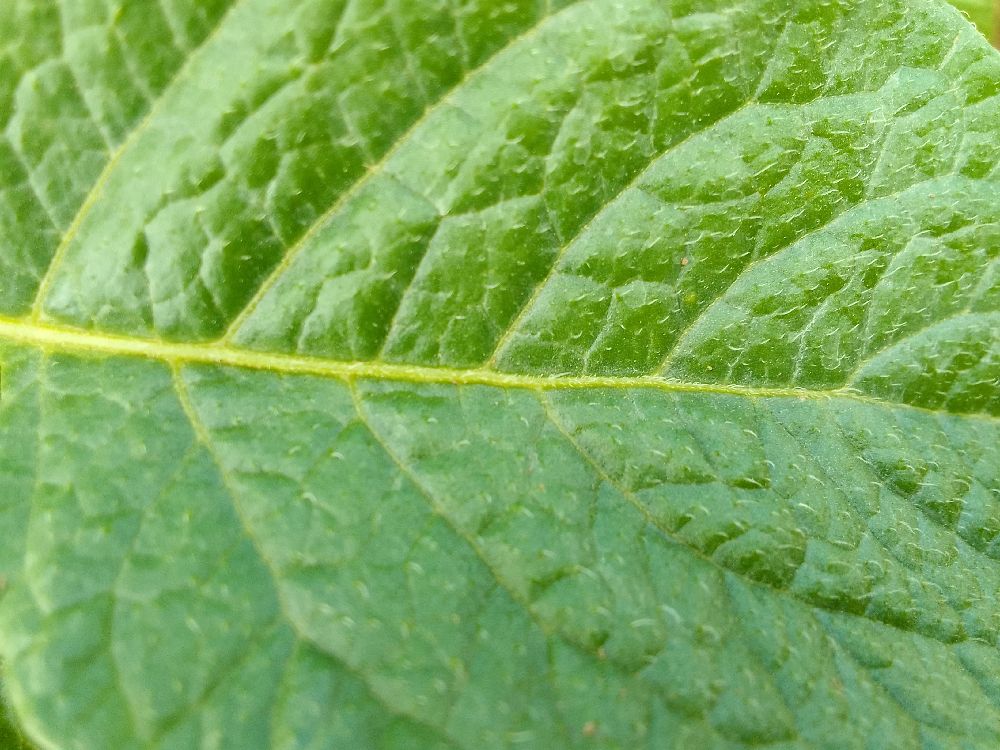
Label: Healthy